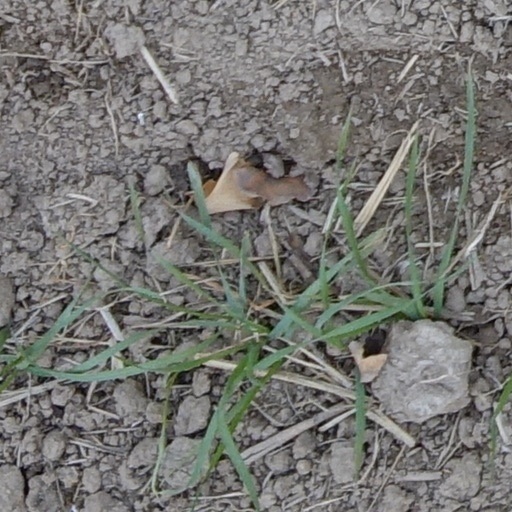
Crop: wheat